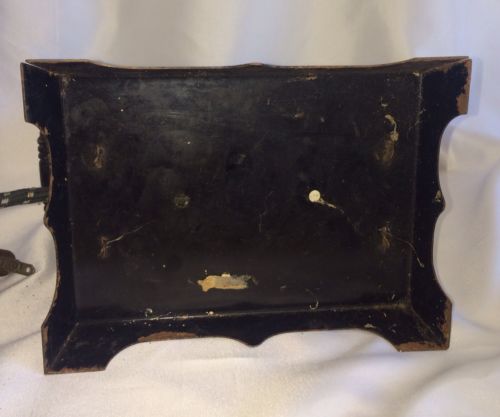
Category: toaster